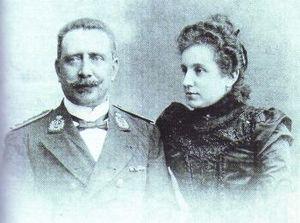
Fernando António Nogueira Pessoa est un écrivain, critique, polémiste et poète portugais trilingue. Né le 13 juin 1888 à Lisbonne, ville où il meurt des suites de son alcoolisme le 30 novembre 1935, il a vécu une partie de son enfance à Durban en Afrique du Sud.